Allison Scagliotti

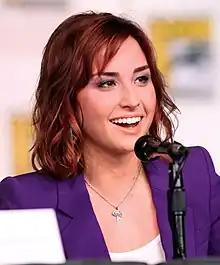
Allison Scagliotti in 2012

Allison Scagliotti (born September 21, 1990) is an American actress, musician and director. Her television roles include appearing in "Drake & Josh", "Warehouse 13", and "Stitchers". She performs as a musician under the name La Femme Pendu.